2019 Formula One World Championship

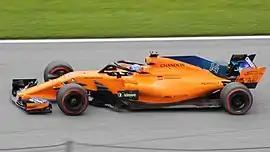
Fernando Alonso, pictured driving for McLaren, left Formula One after the 2018 season to race in various other championships. He would later rejoin the sport in 2021 with Alpine.

At the Brazilian Grand Prix, Verstappen won from pole. Pierre Gasly and Carlos Sainz Jr. took their first podiums, finishing 2nd and 3rd respectively. The race changed dramatically on lap 53 when Valtteri Bottas retired with an engine problem, bringing out the safety car to bunch up the field. Immediately after the end of the safety-car period, Ferrari teammates Charles Leclerc and Sebastian Vettel collided on the back straight, causing both to retire. Debris from the incident brought out the safety car again, returning to the pits with two laps remaining. Following the restart, Lewis Hamilton misjudged an overtaking manoeuvre on Alexander Albon, putting the latter into a spin and dropping him from a podium position to being out of the points. Hamilton's car was damaged but he was able to continue, although he lost second place to Pierre Gasly. Gasly and Hamilton were involved in a dramatic flat-out race to the finish line, with DRS being unavailable as this was only the second lap following the safety car ending. Gasly held onto second place, with his ability to keep Hamilton's Mercedes at bay in a straight fight being a major show of strength for the Honda engine. Hamilton occupied the final step of the podium, but was later given a 5-second time penalty for causing the incident with Albon. This dropped him to 7th and promoted Carlos Sainz Jr. to his first podium in Formula One in his 101st race – the longest any podium winner has had to wait for his first podium in F1 history.